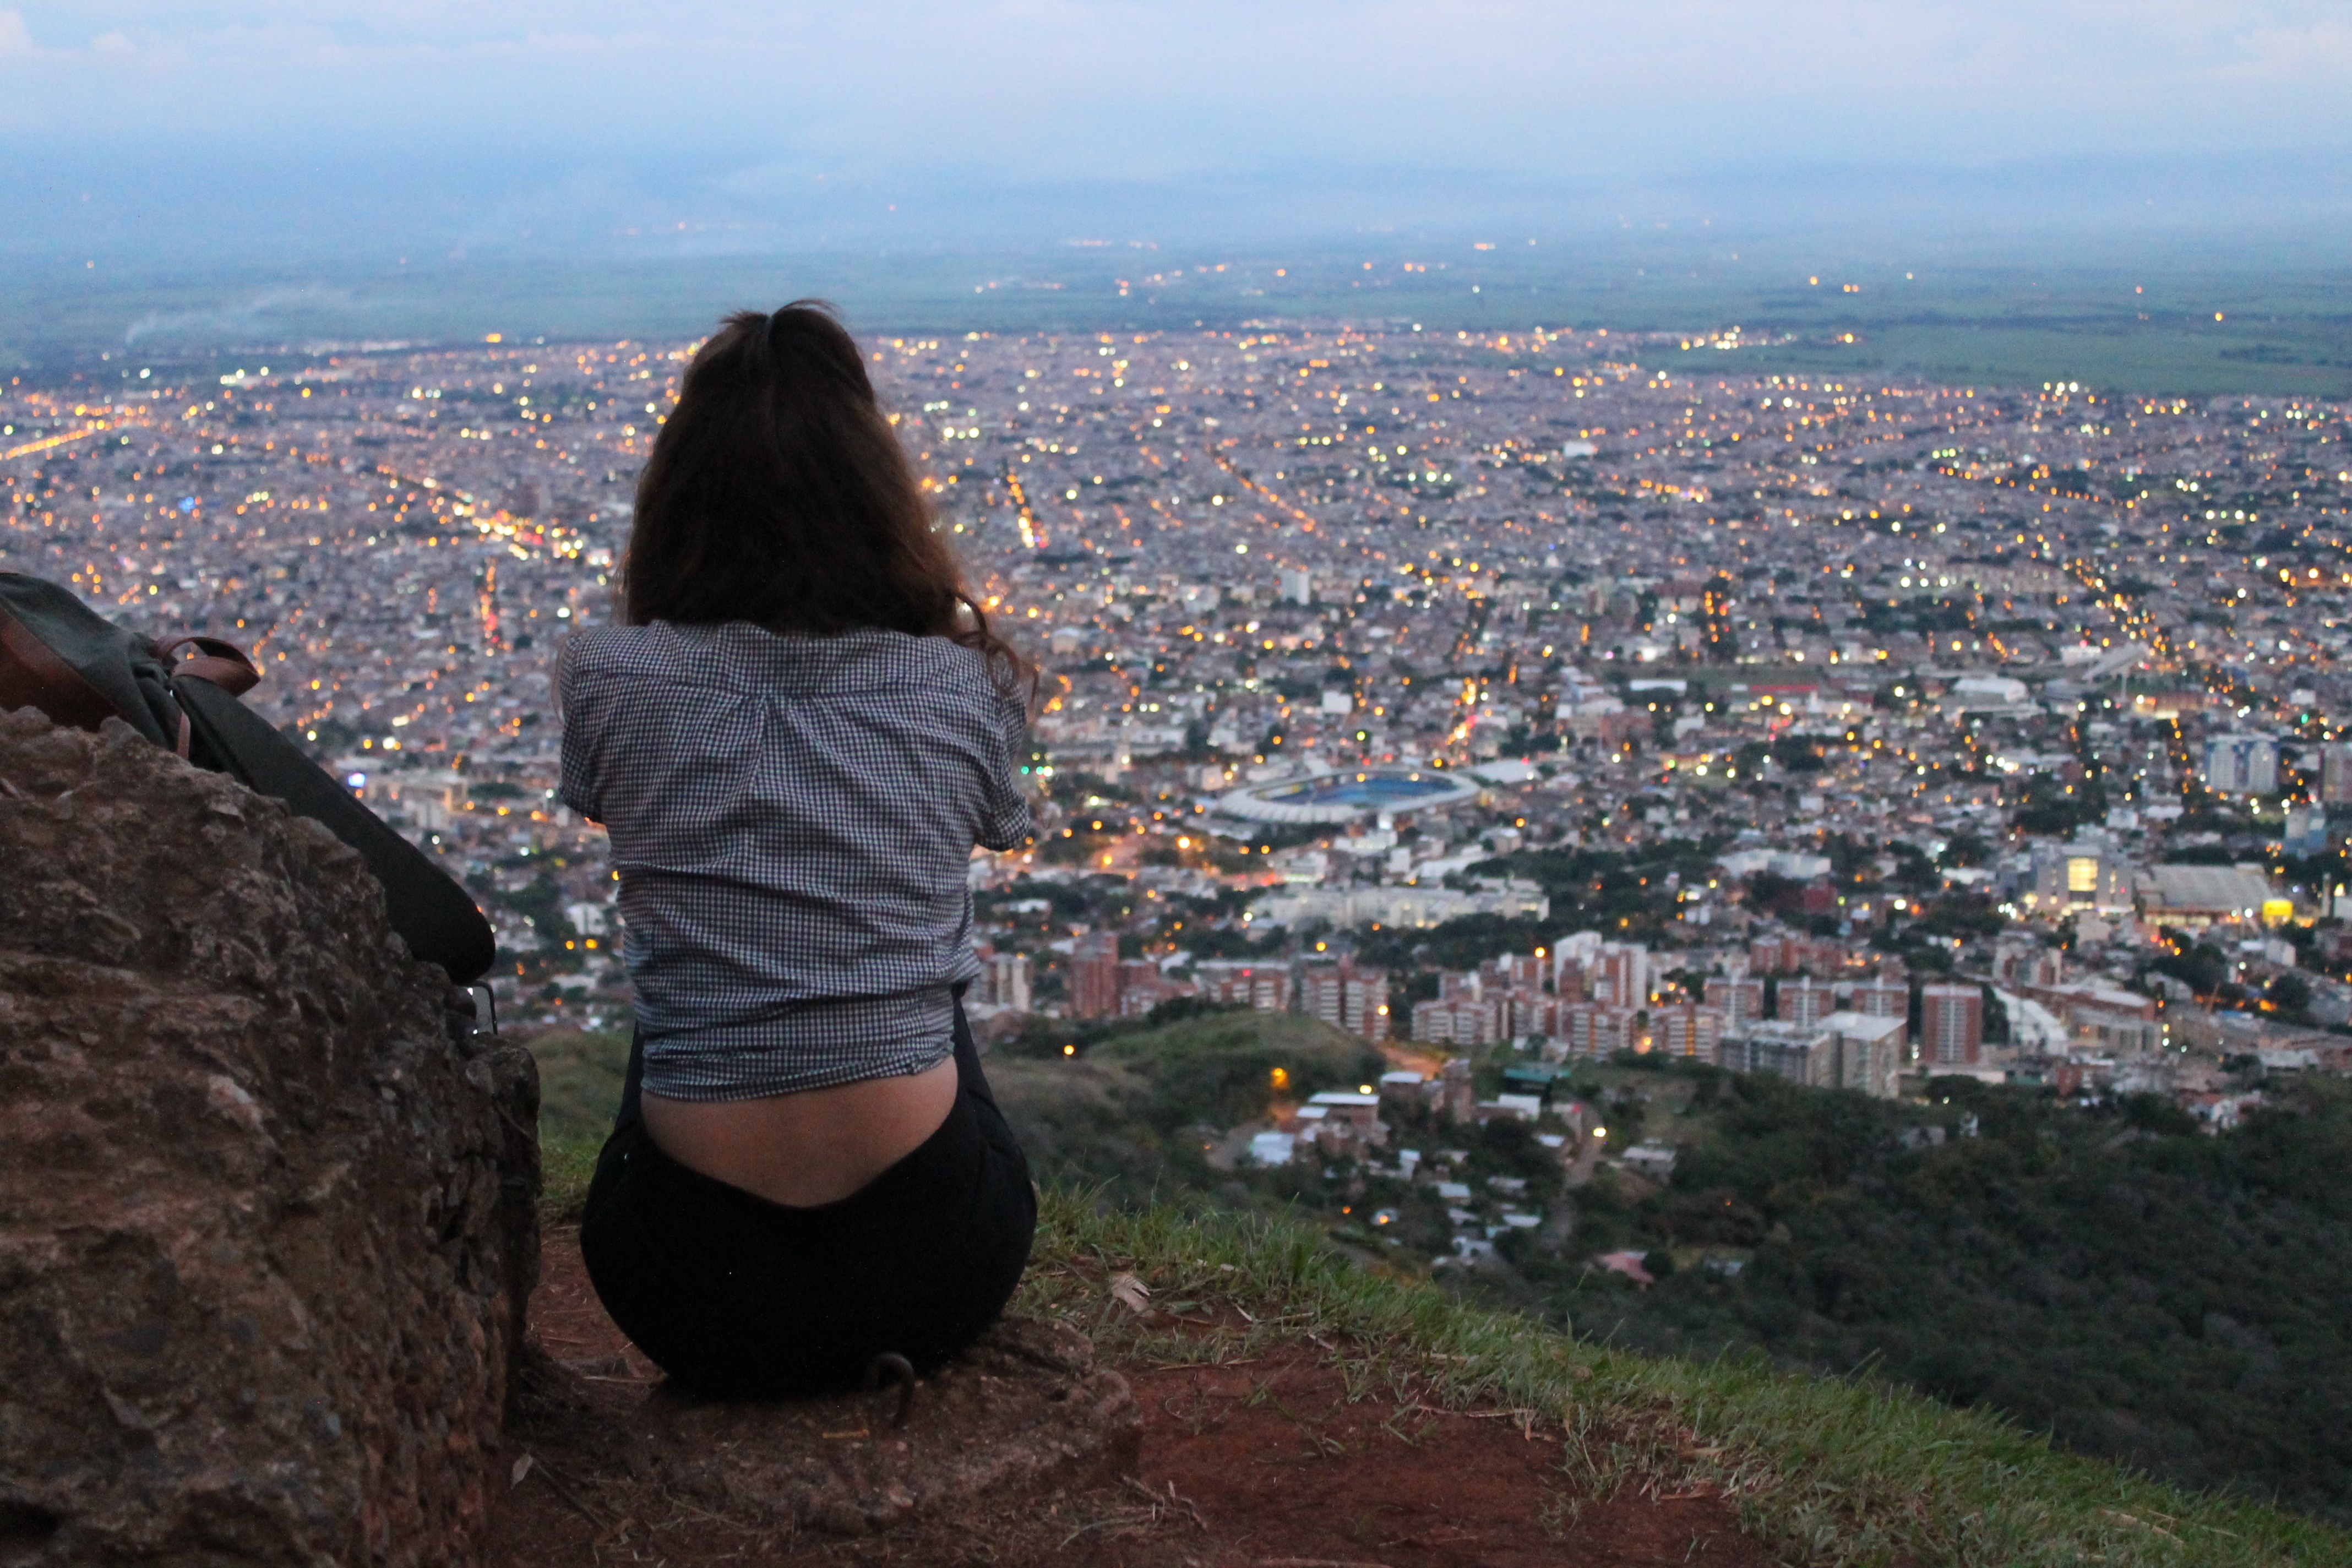
sea, coast, rock, horizon, mountain, photography, hill, adventure, view, city, peace, darkness, meditation, women, back, see, top, only, soledad, eveninf